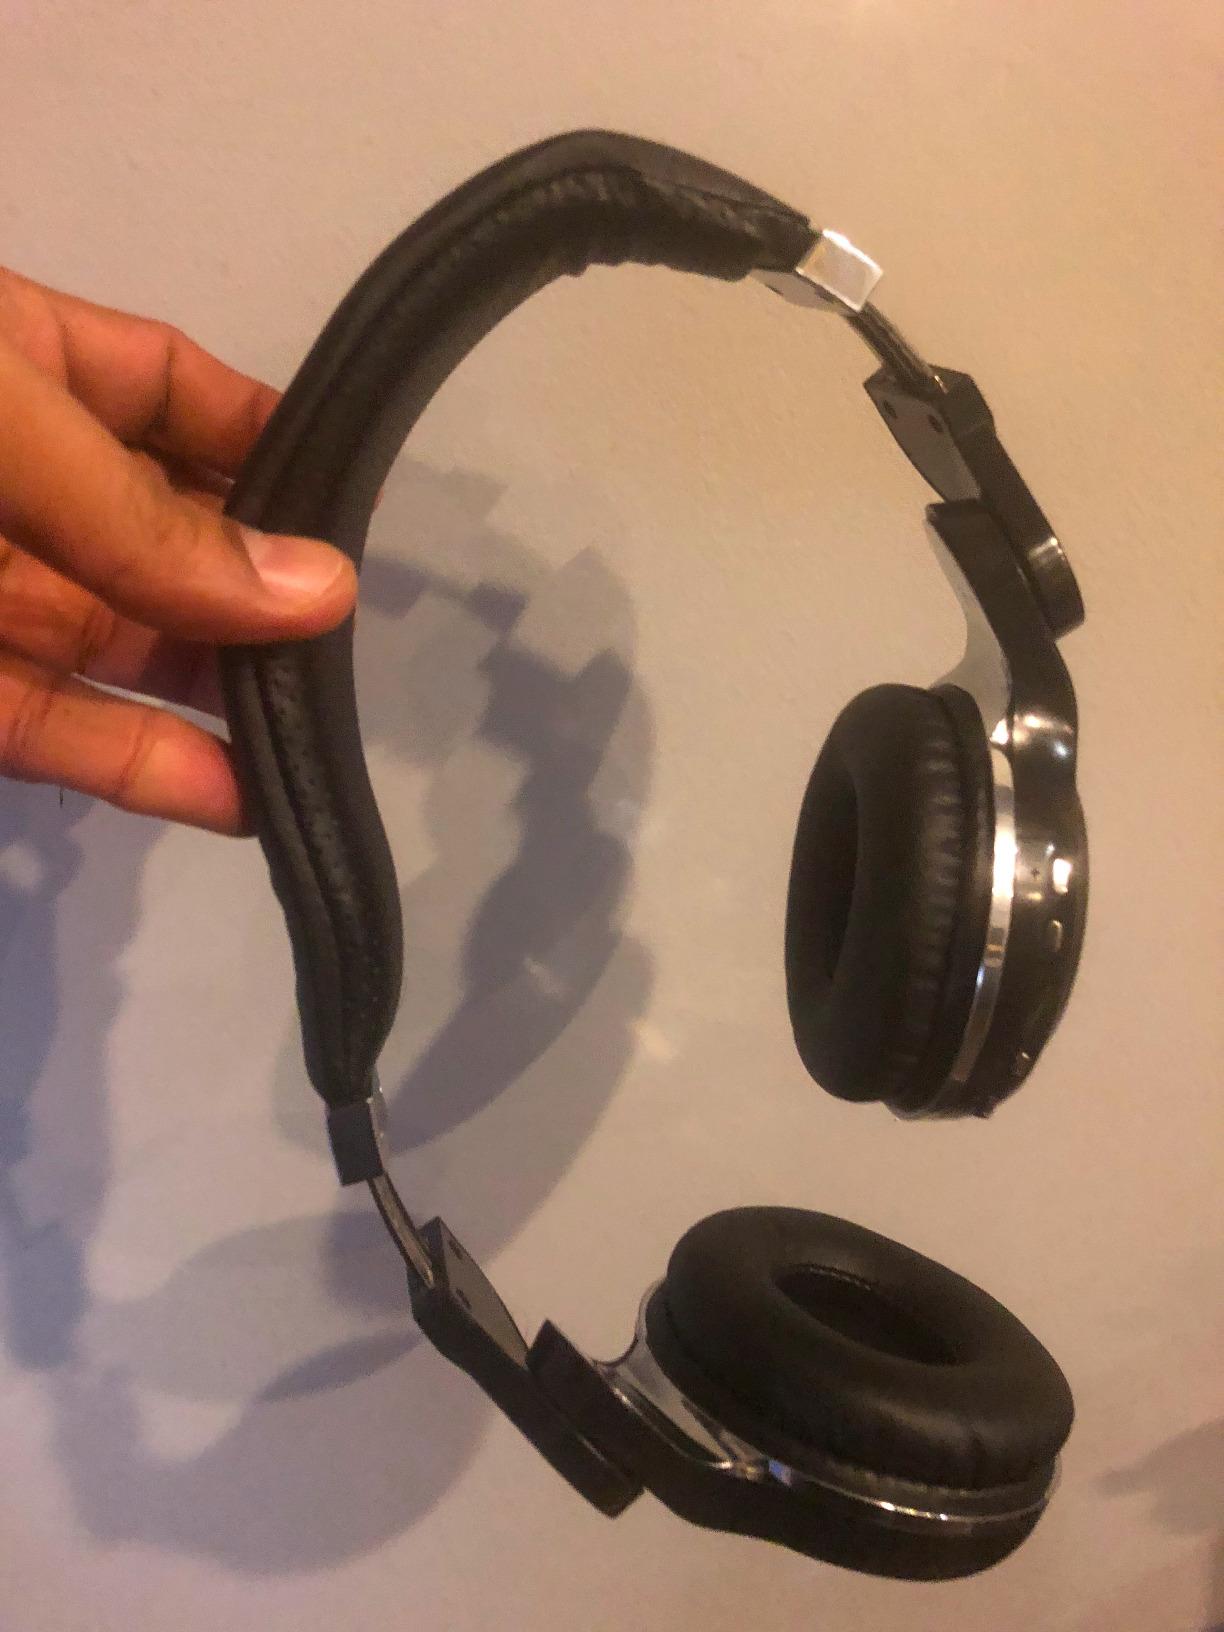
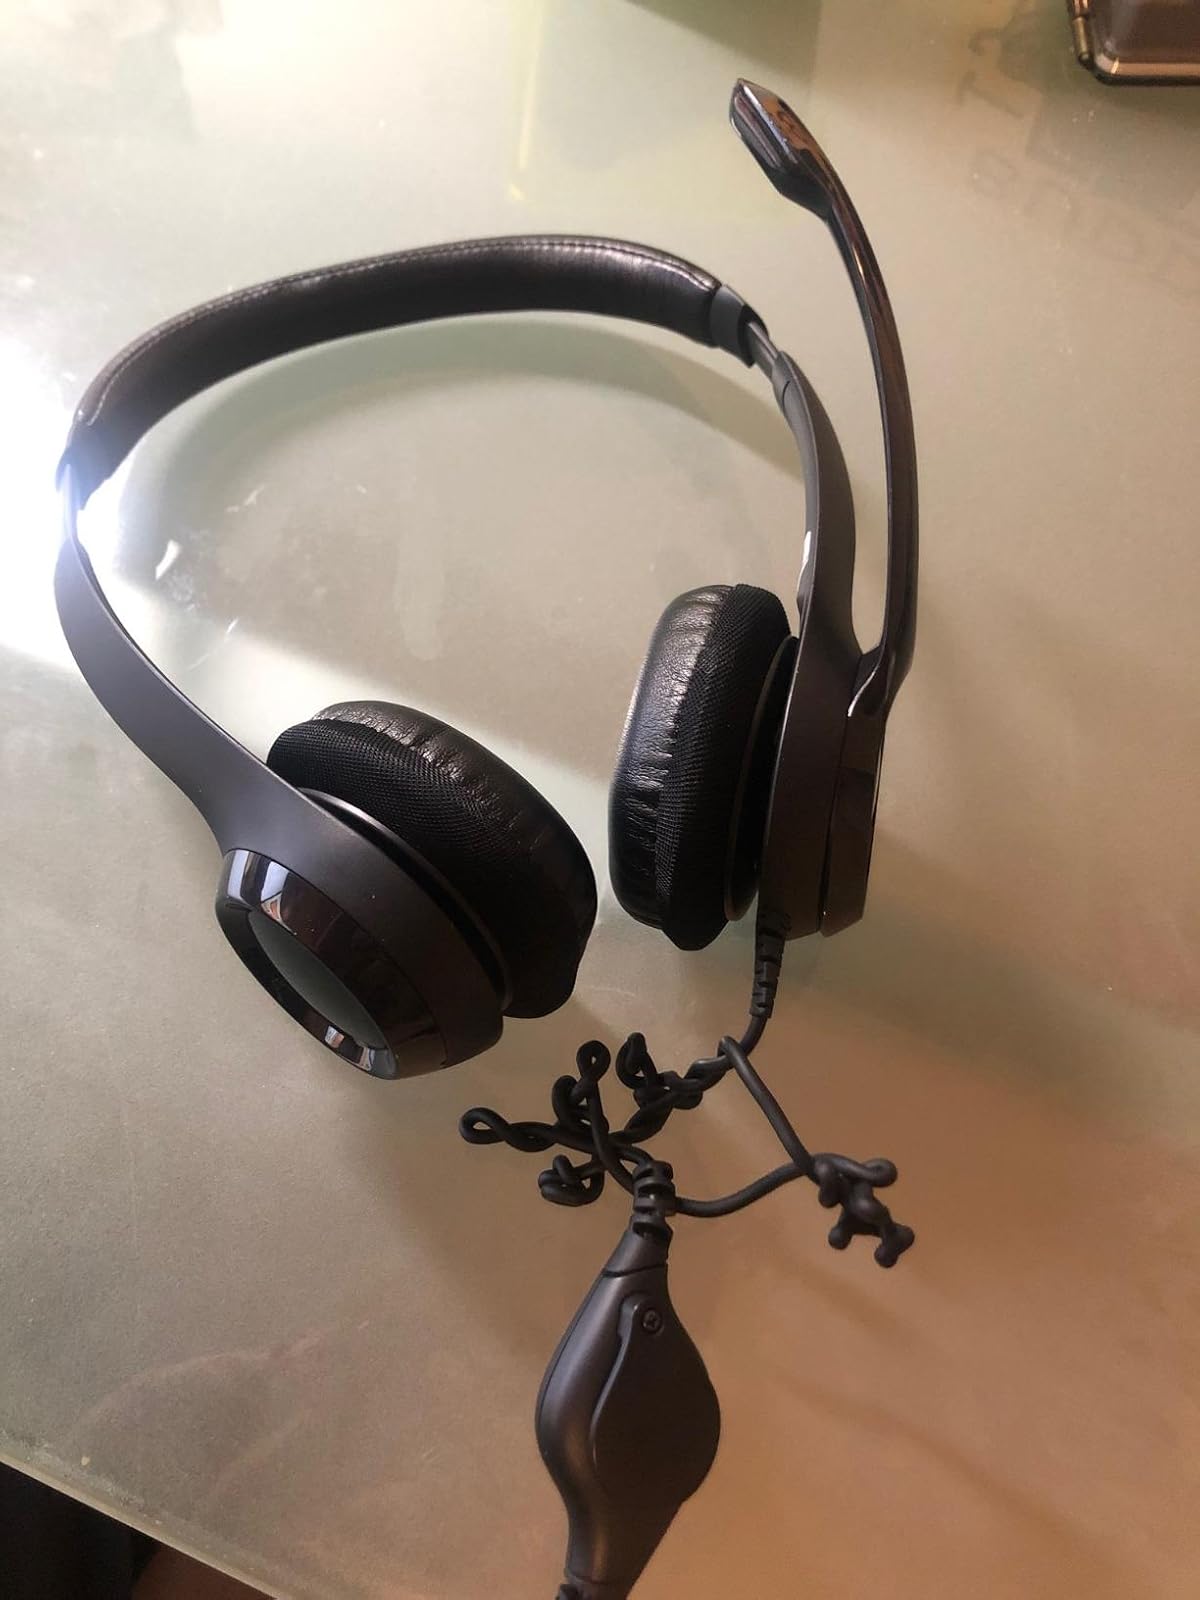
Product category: headphones
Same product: no